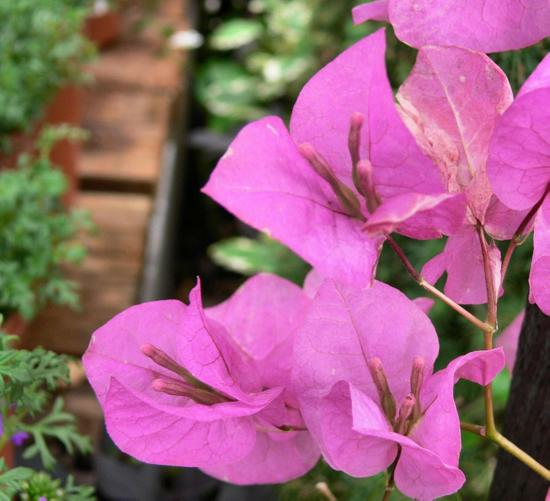
Flower: bougainvillea